Gambir railway station

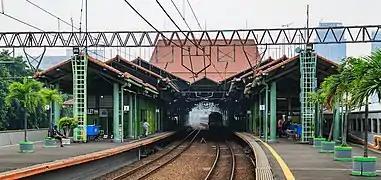

Gambir Station has four railway tracks, with tracks 2 and 3 being straight. After Eid al-Fitr 2012, the station was no longer used as a KRL Commuterline stop, and its passengers were diverted to either or stations.